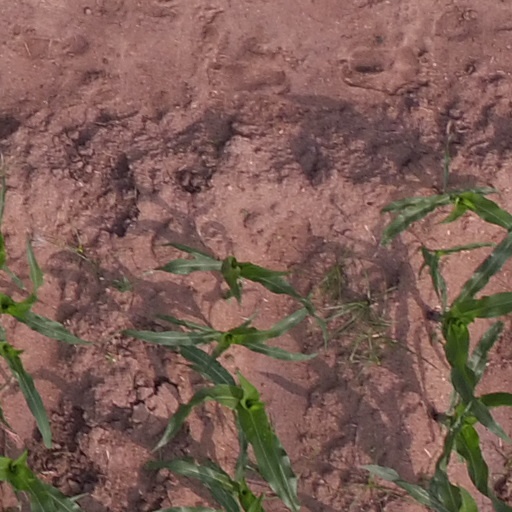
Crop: maize; corn